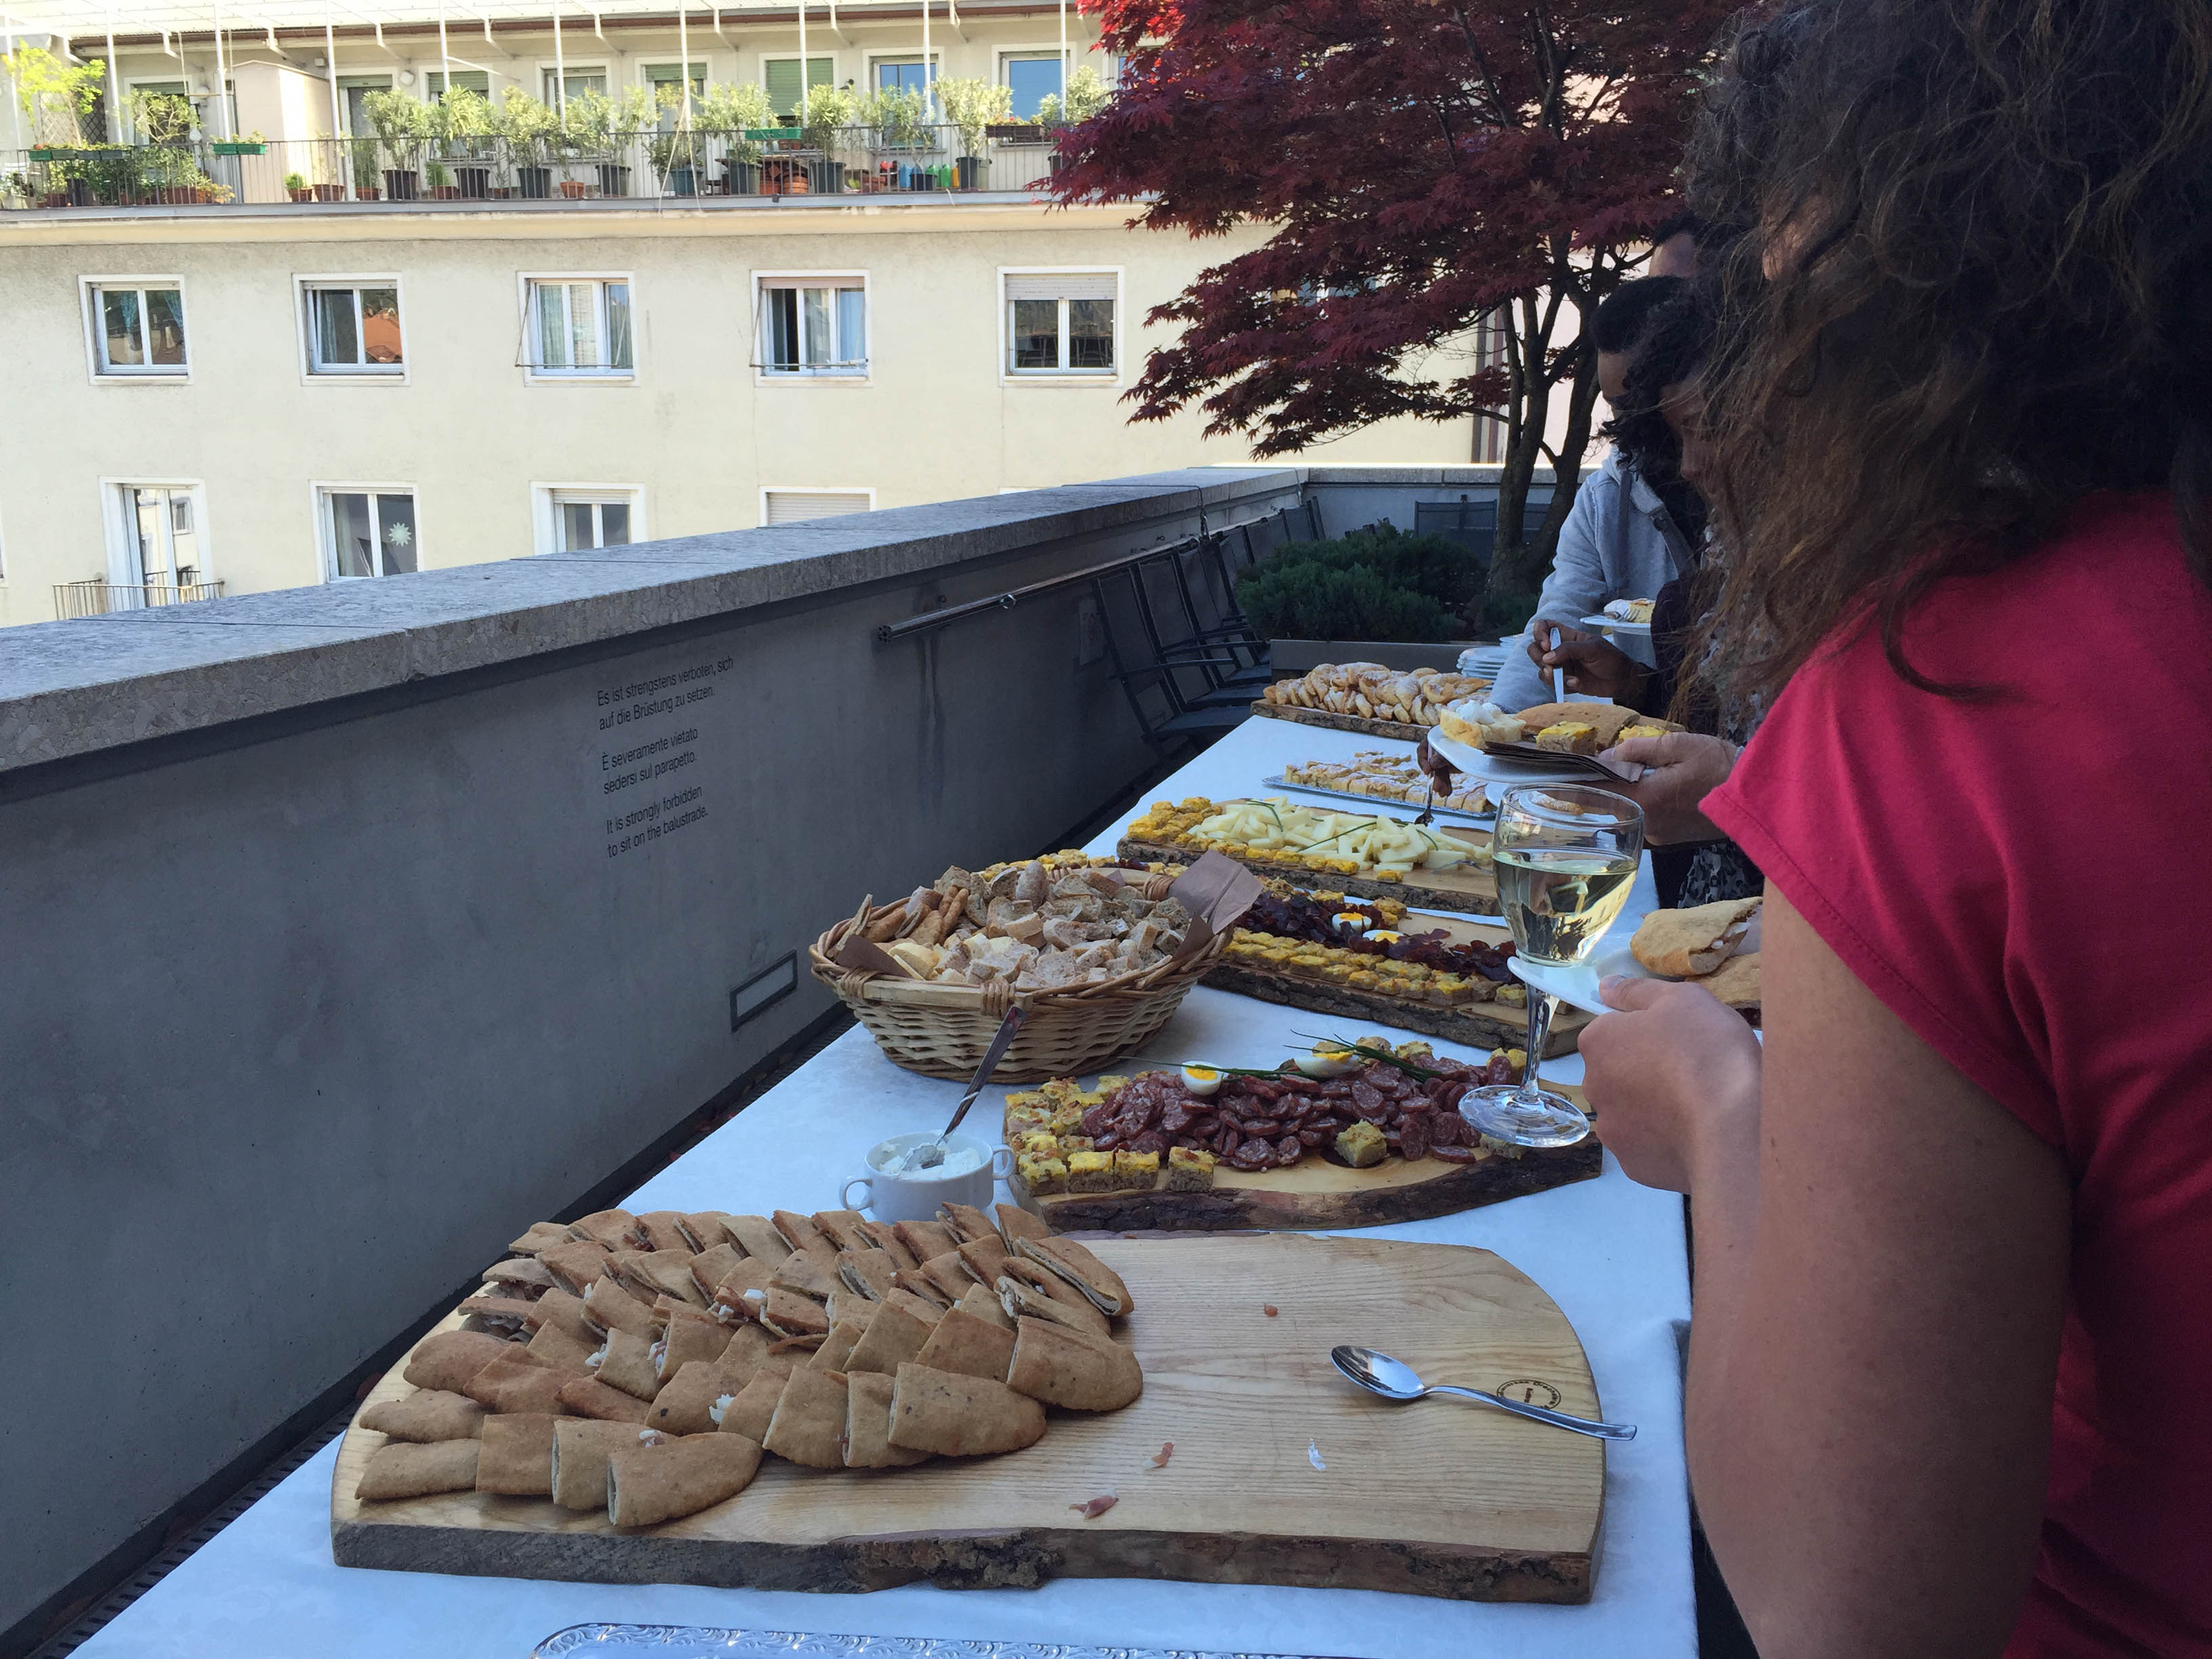
city, food, public space